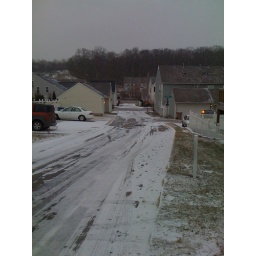
The road by the house needs a bit more salt